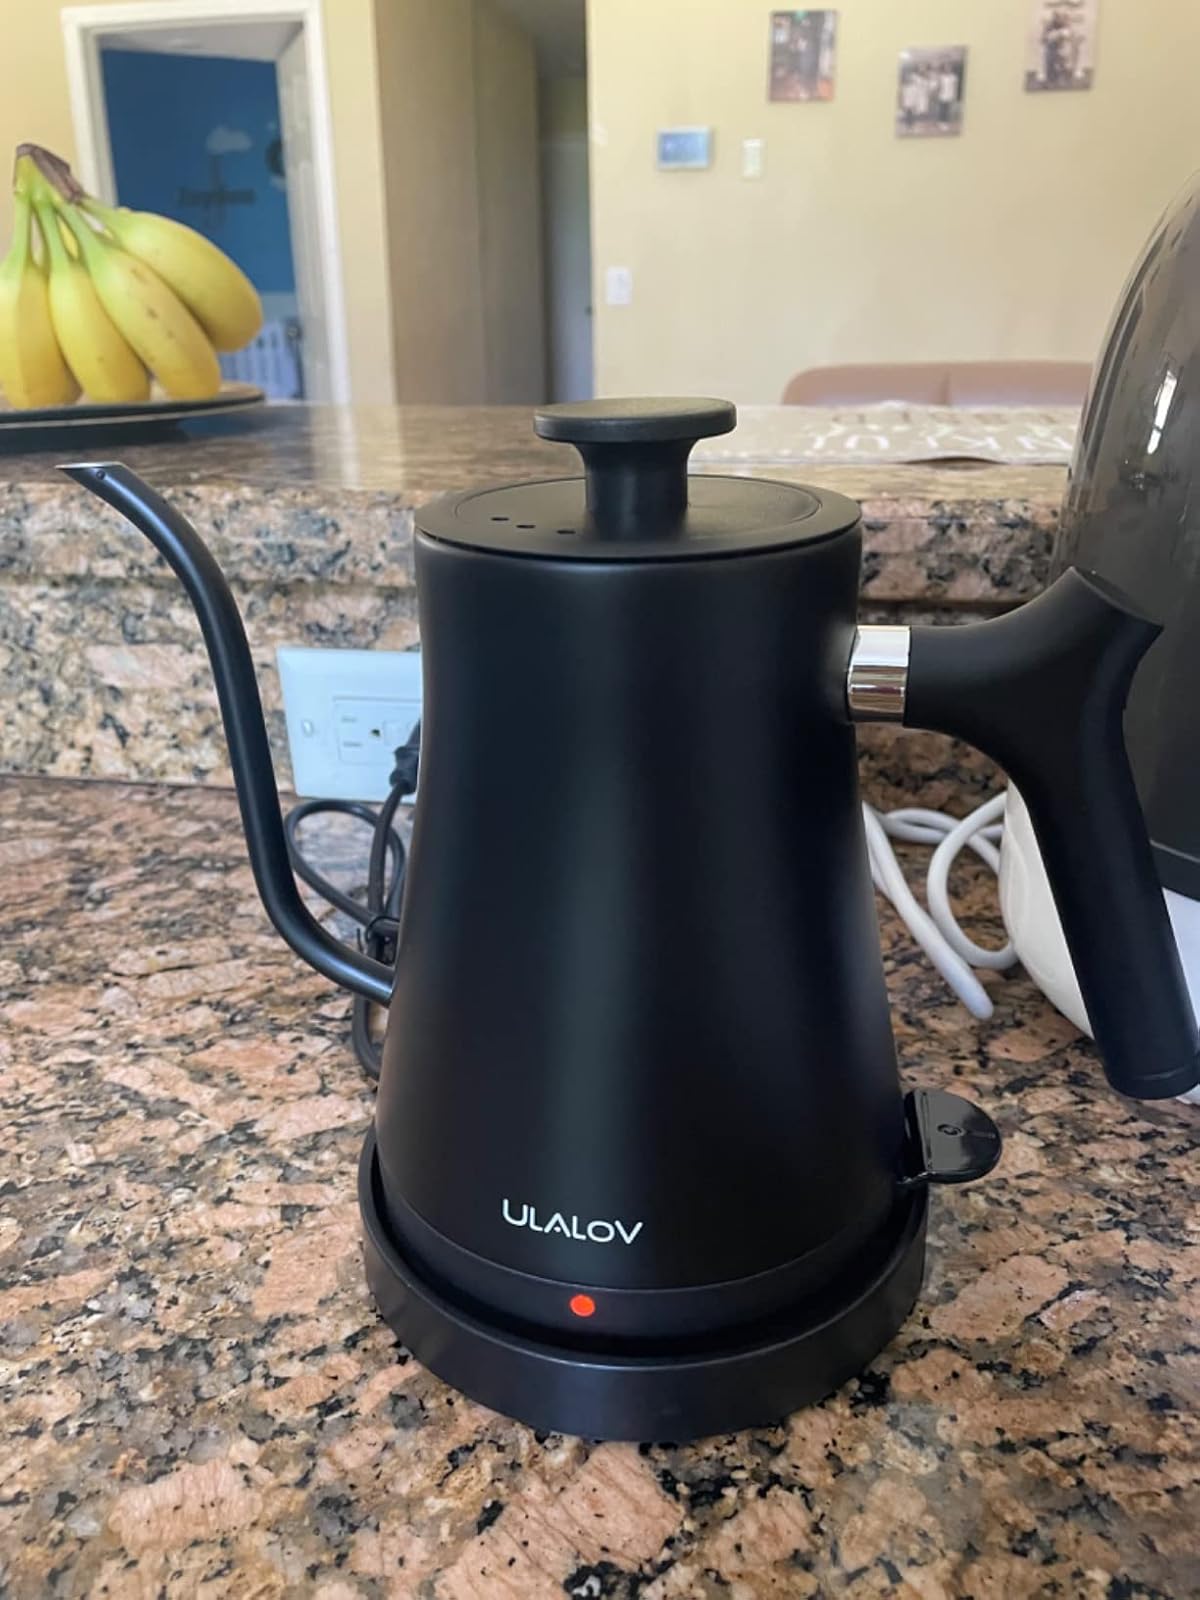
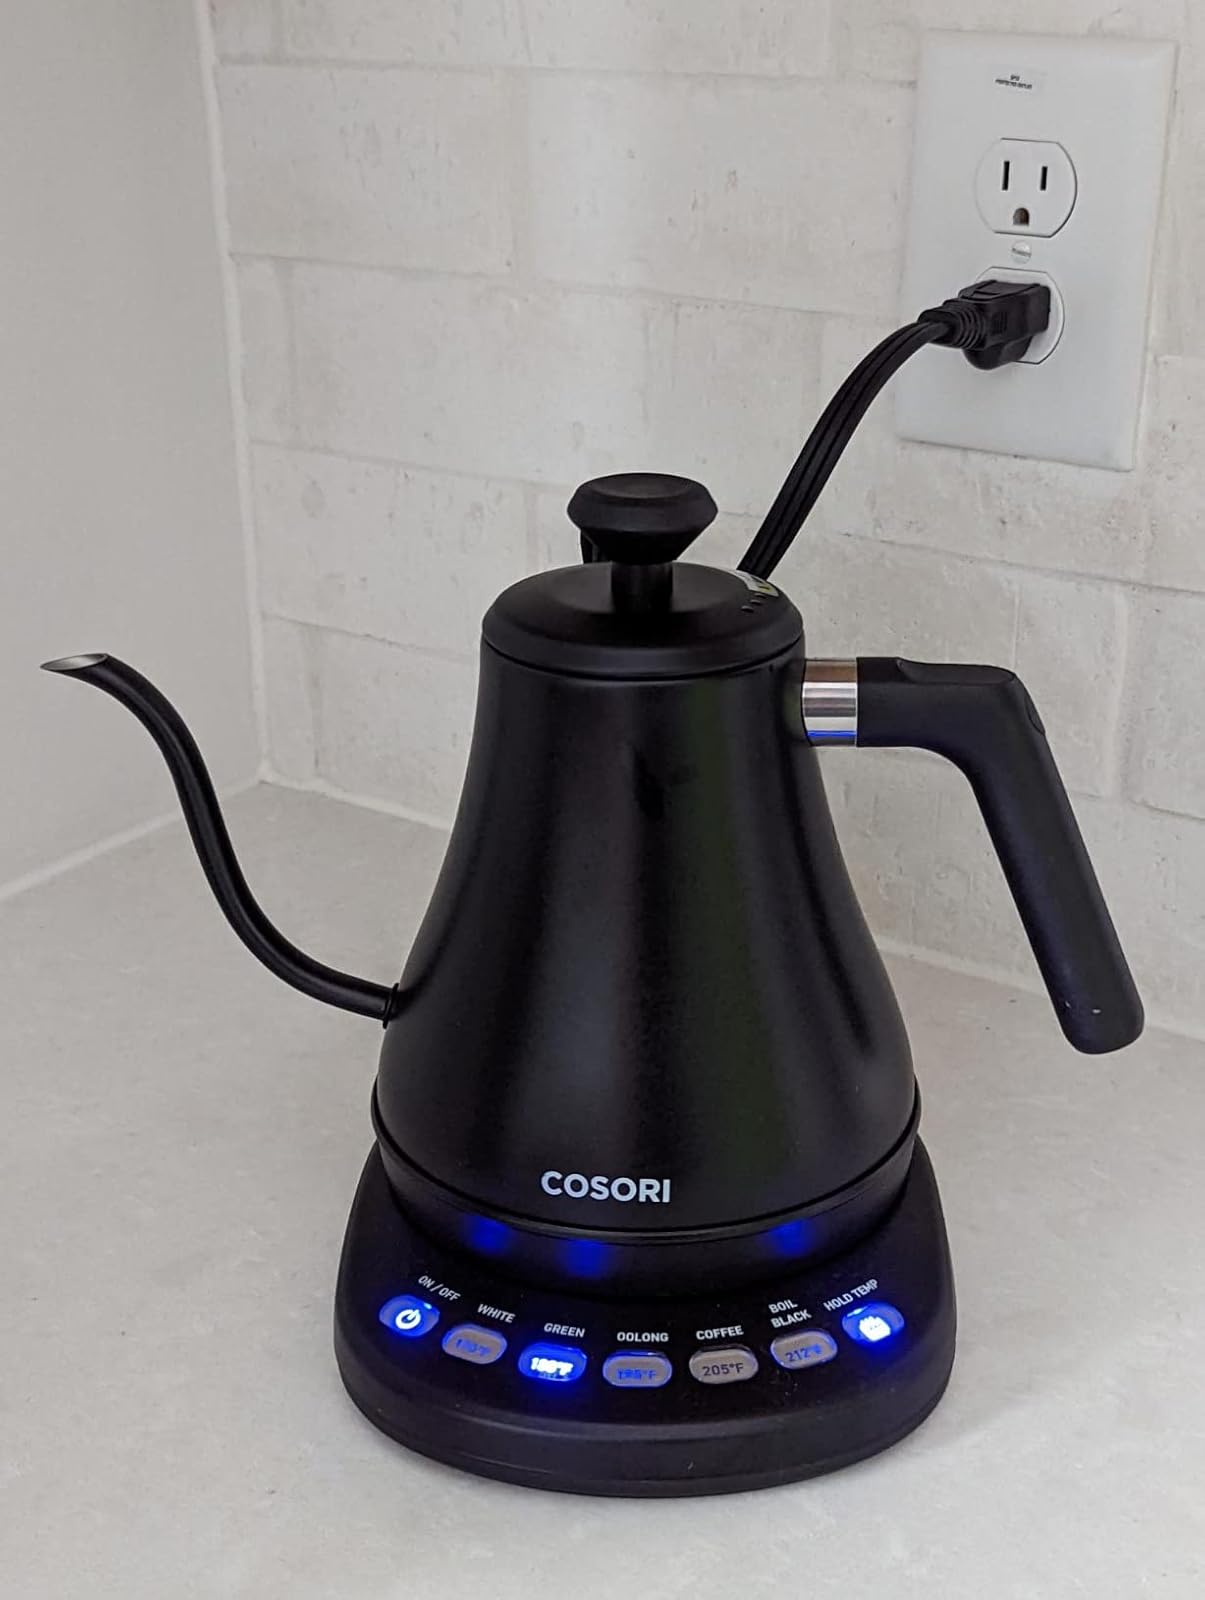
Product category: items_kettle
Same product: no